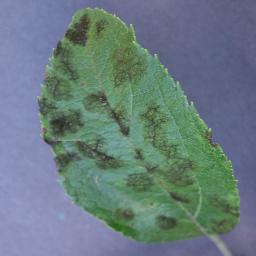
Label: Apple___Apple_scab